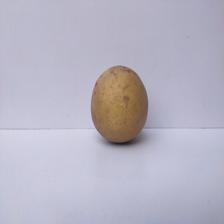
Size: Large